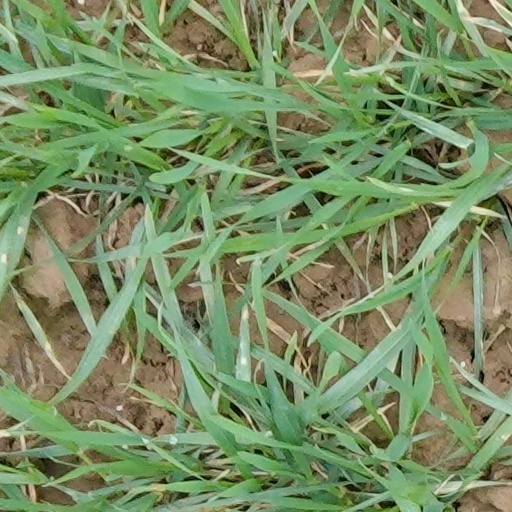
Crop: wheat